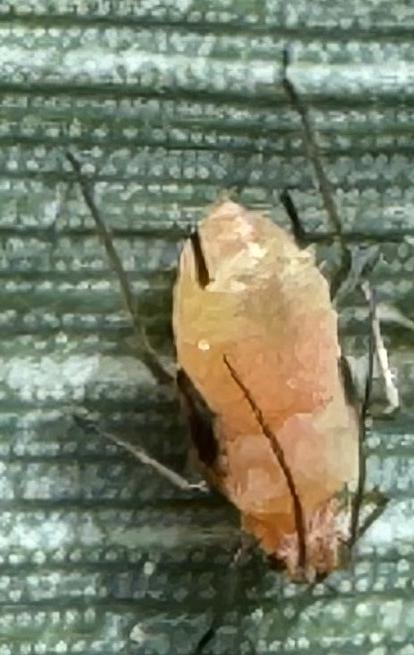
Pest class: english_grain_aphid